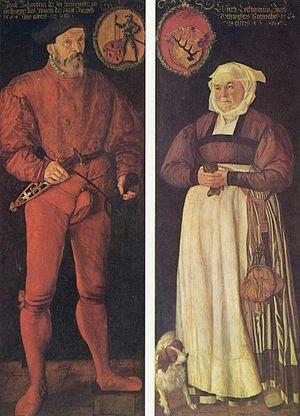
Tobias Stimmer est un dessinateur, peintre et graveur d'origine suisse.